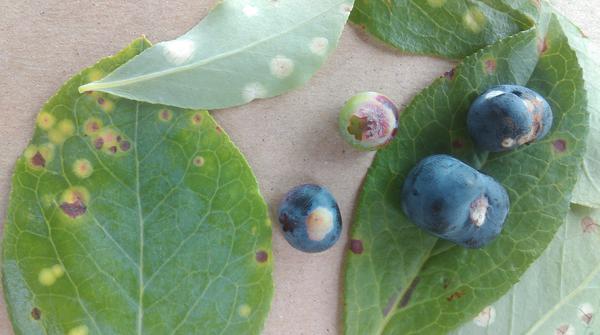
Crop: blueberry
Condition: rust